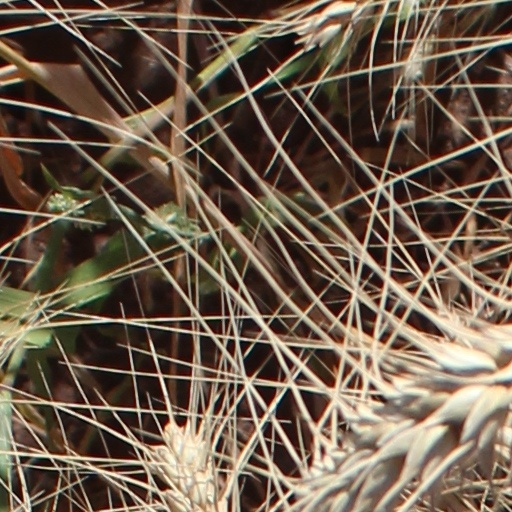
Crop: wheat